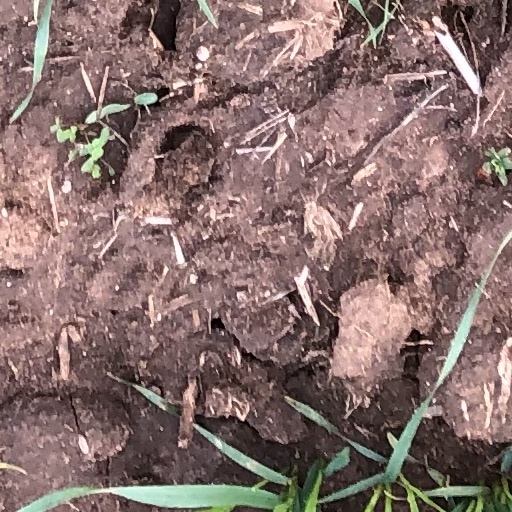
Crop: wheat